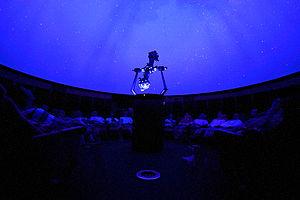
Sous le ciel du nouveau Planétarium de Reims
Une coupole est une voûte hémisphérique, de profil semi-circulaire, elliptique ou polygonal, parfois exhaussée par un tambour. La calotte est la partie supérieure de la coupole. La toiture de cette voûte est un dôme.
Le Planétarium de Reims est un établissement de culture scientifique situé à Reims, entièrement reconstruit et modernisé sur un nouveau site en 2013. Créé en 1979, ouvert au public le 1ᵉʳ mars 1980, il est le premier planétarium à avoir été installé en province, et donc le deuxième en France, après celui du Palais de la découverte, à Paris. Le Planétarium de Reims est une structure culturelle de la Ville de Reims.